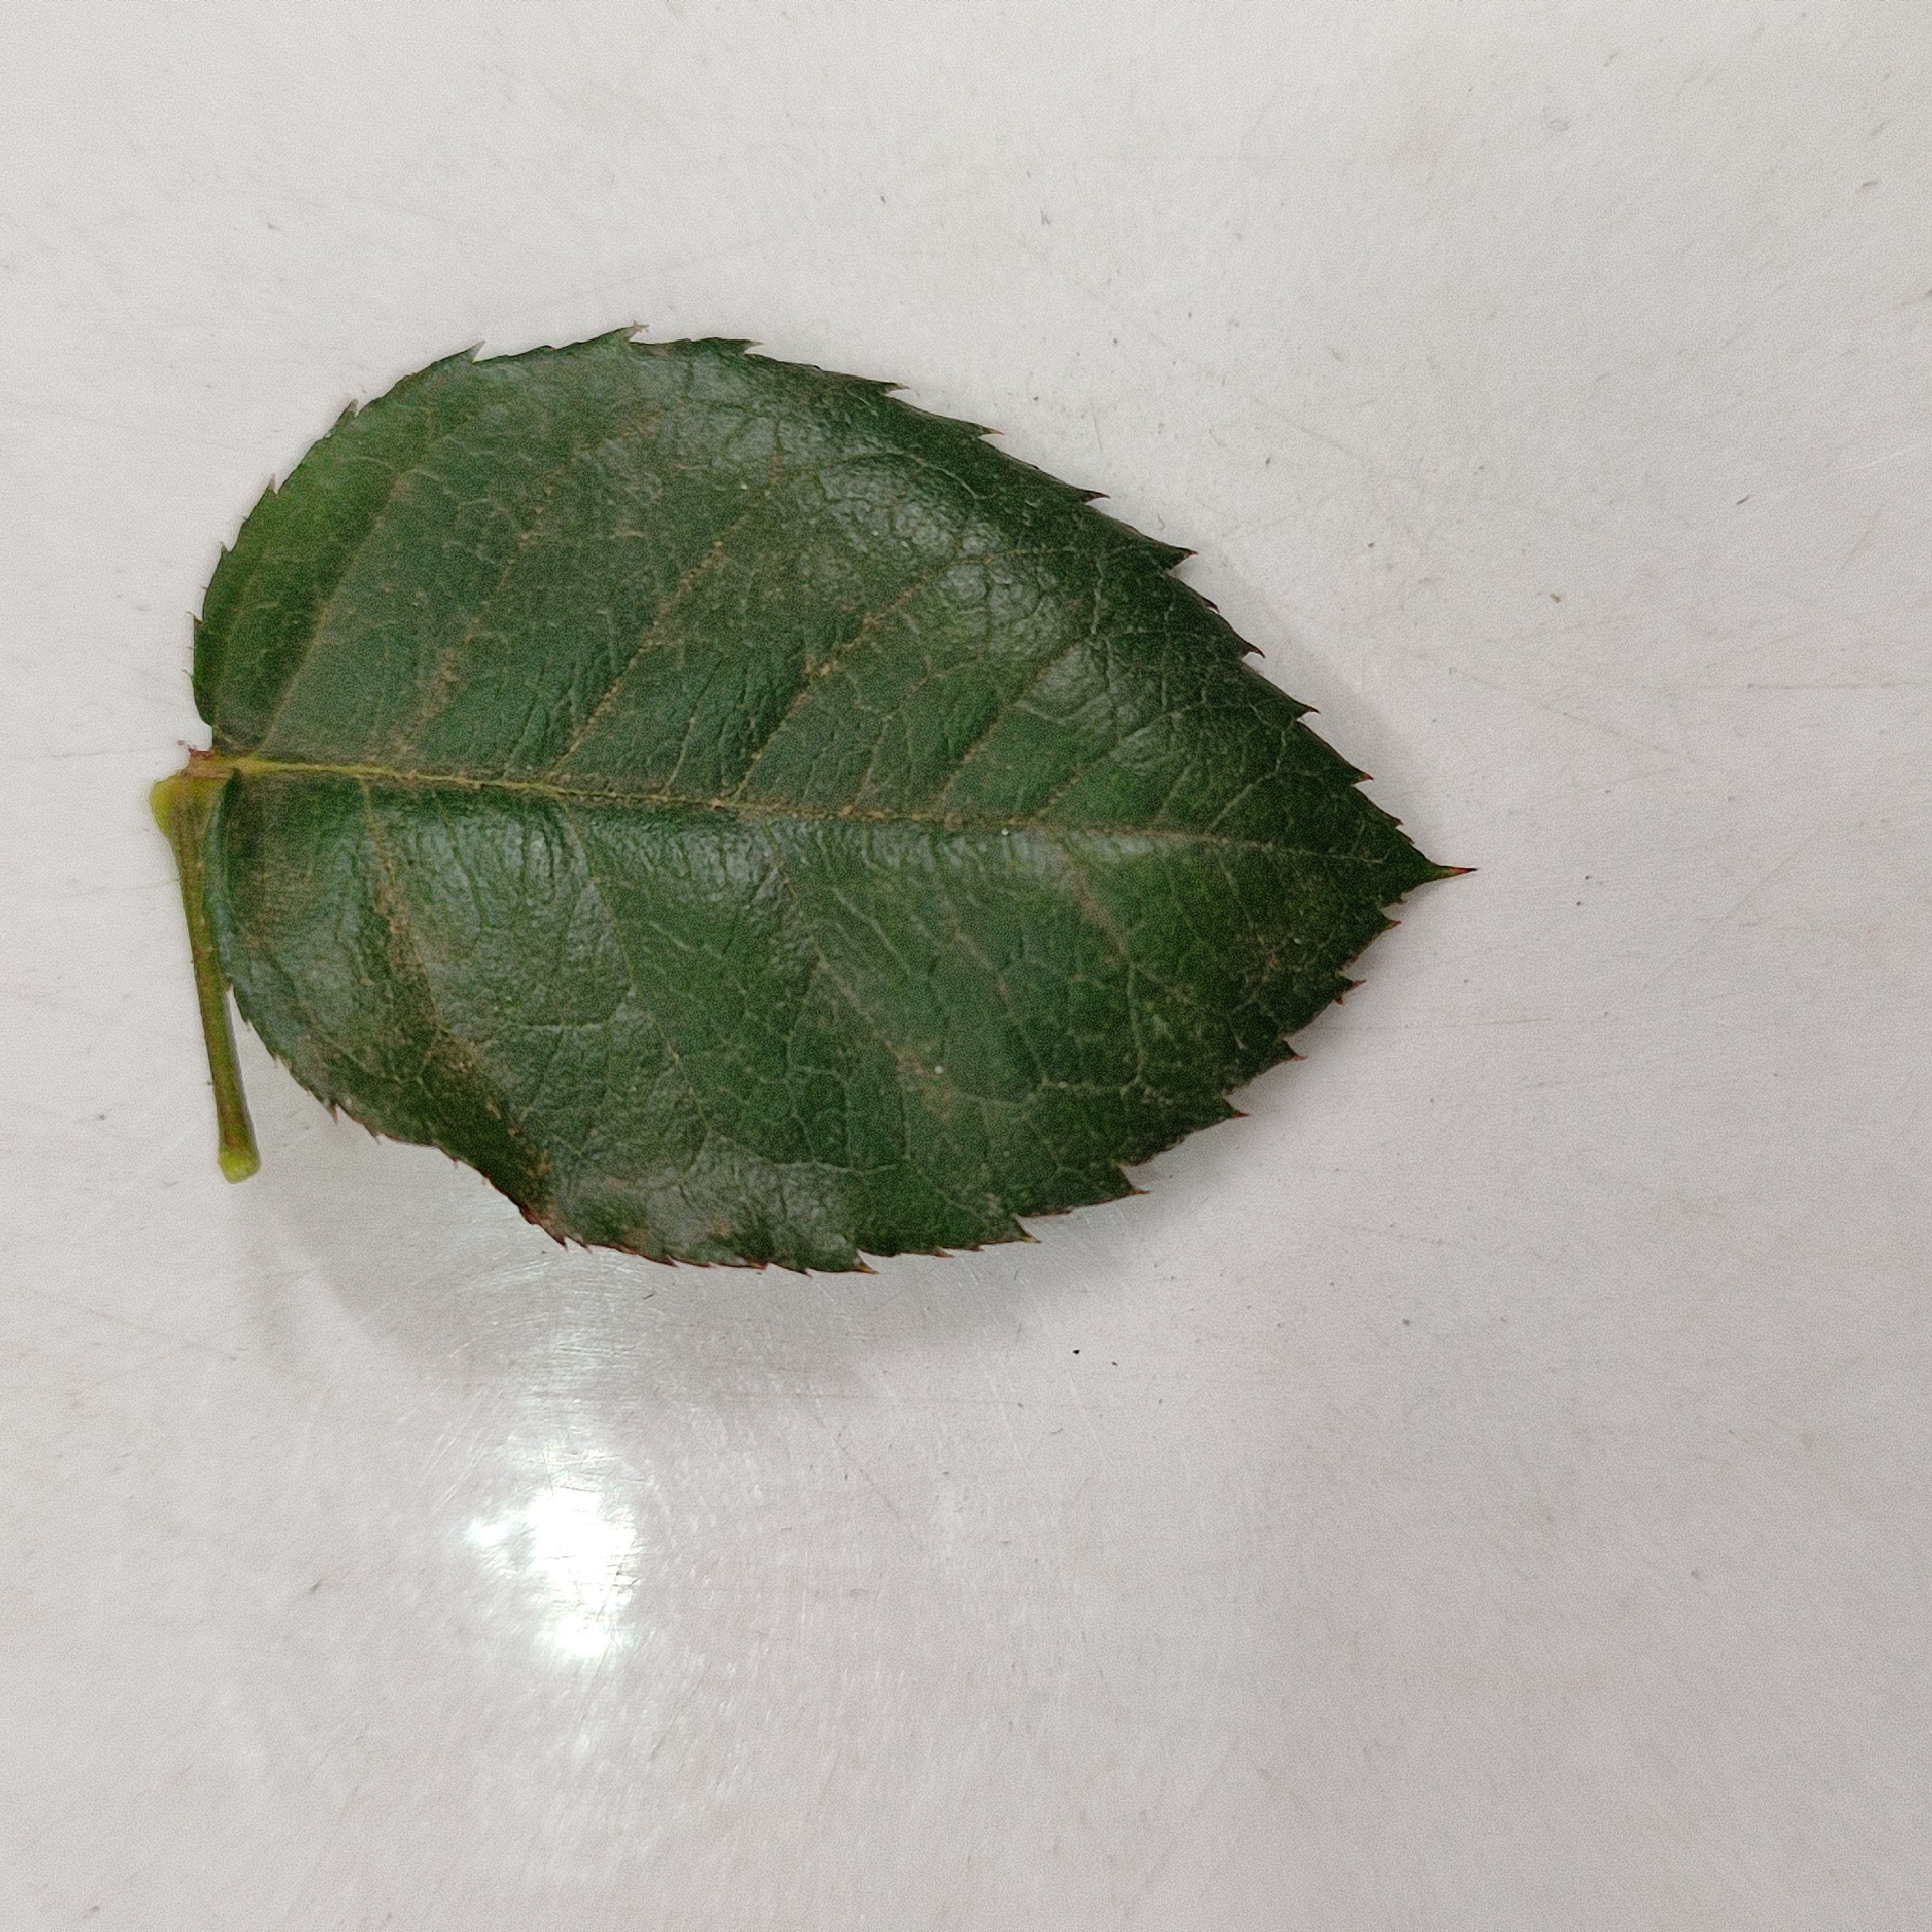
Label: Healthy Leaf